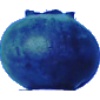
Label: Huckleberry 1